United States District Court for the District of Puerto Rico

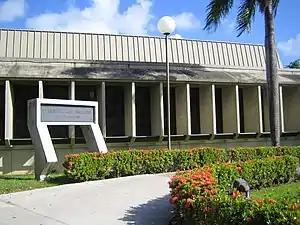
Clemente Ruiz Nazario United States Courthouse, in Hato Rey, P.R.

The United States District Court for the District of Puerto Rico (in case citations, D.P.R.) is the federal district court whose jurisdiction comprises the Commonwealth of Puerto Rico. The court is based in San Juan. The main building is the Clemente Ruiz Nazario United States Courthouse located in the Hato Rey district of San Juan. The magistrate judges are located in the adjacent Federico Degetau Federal Building, and several senior district judges hold court at the Jose V. Toledo Federal Building and U.S. Courthouse in Old San Juan. The old courthouse also houses the U.S. Bankruptcy Court. Most appeals from this court are heard by the United States Court of Appeals for the First Circuit, which is headquartered in Boston but hears appeals at the Old San Juan courthouse for two sessions each year. Patent claims as well as claims against the U.S. government under the Tucker Act are appealed to the Federal Circuit.